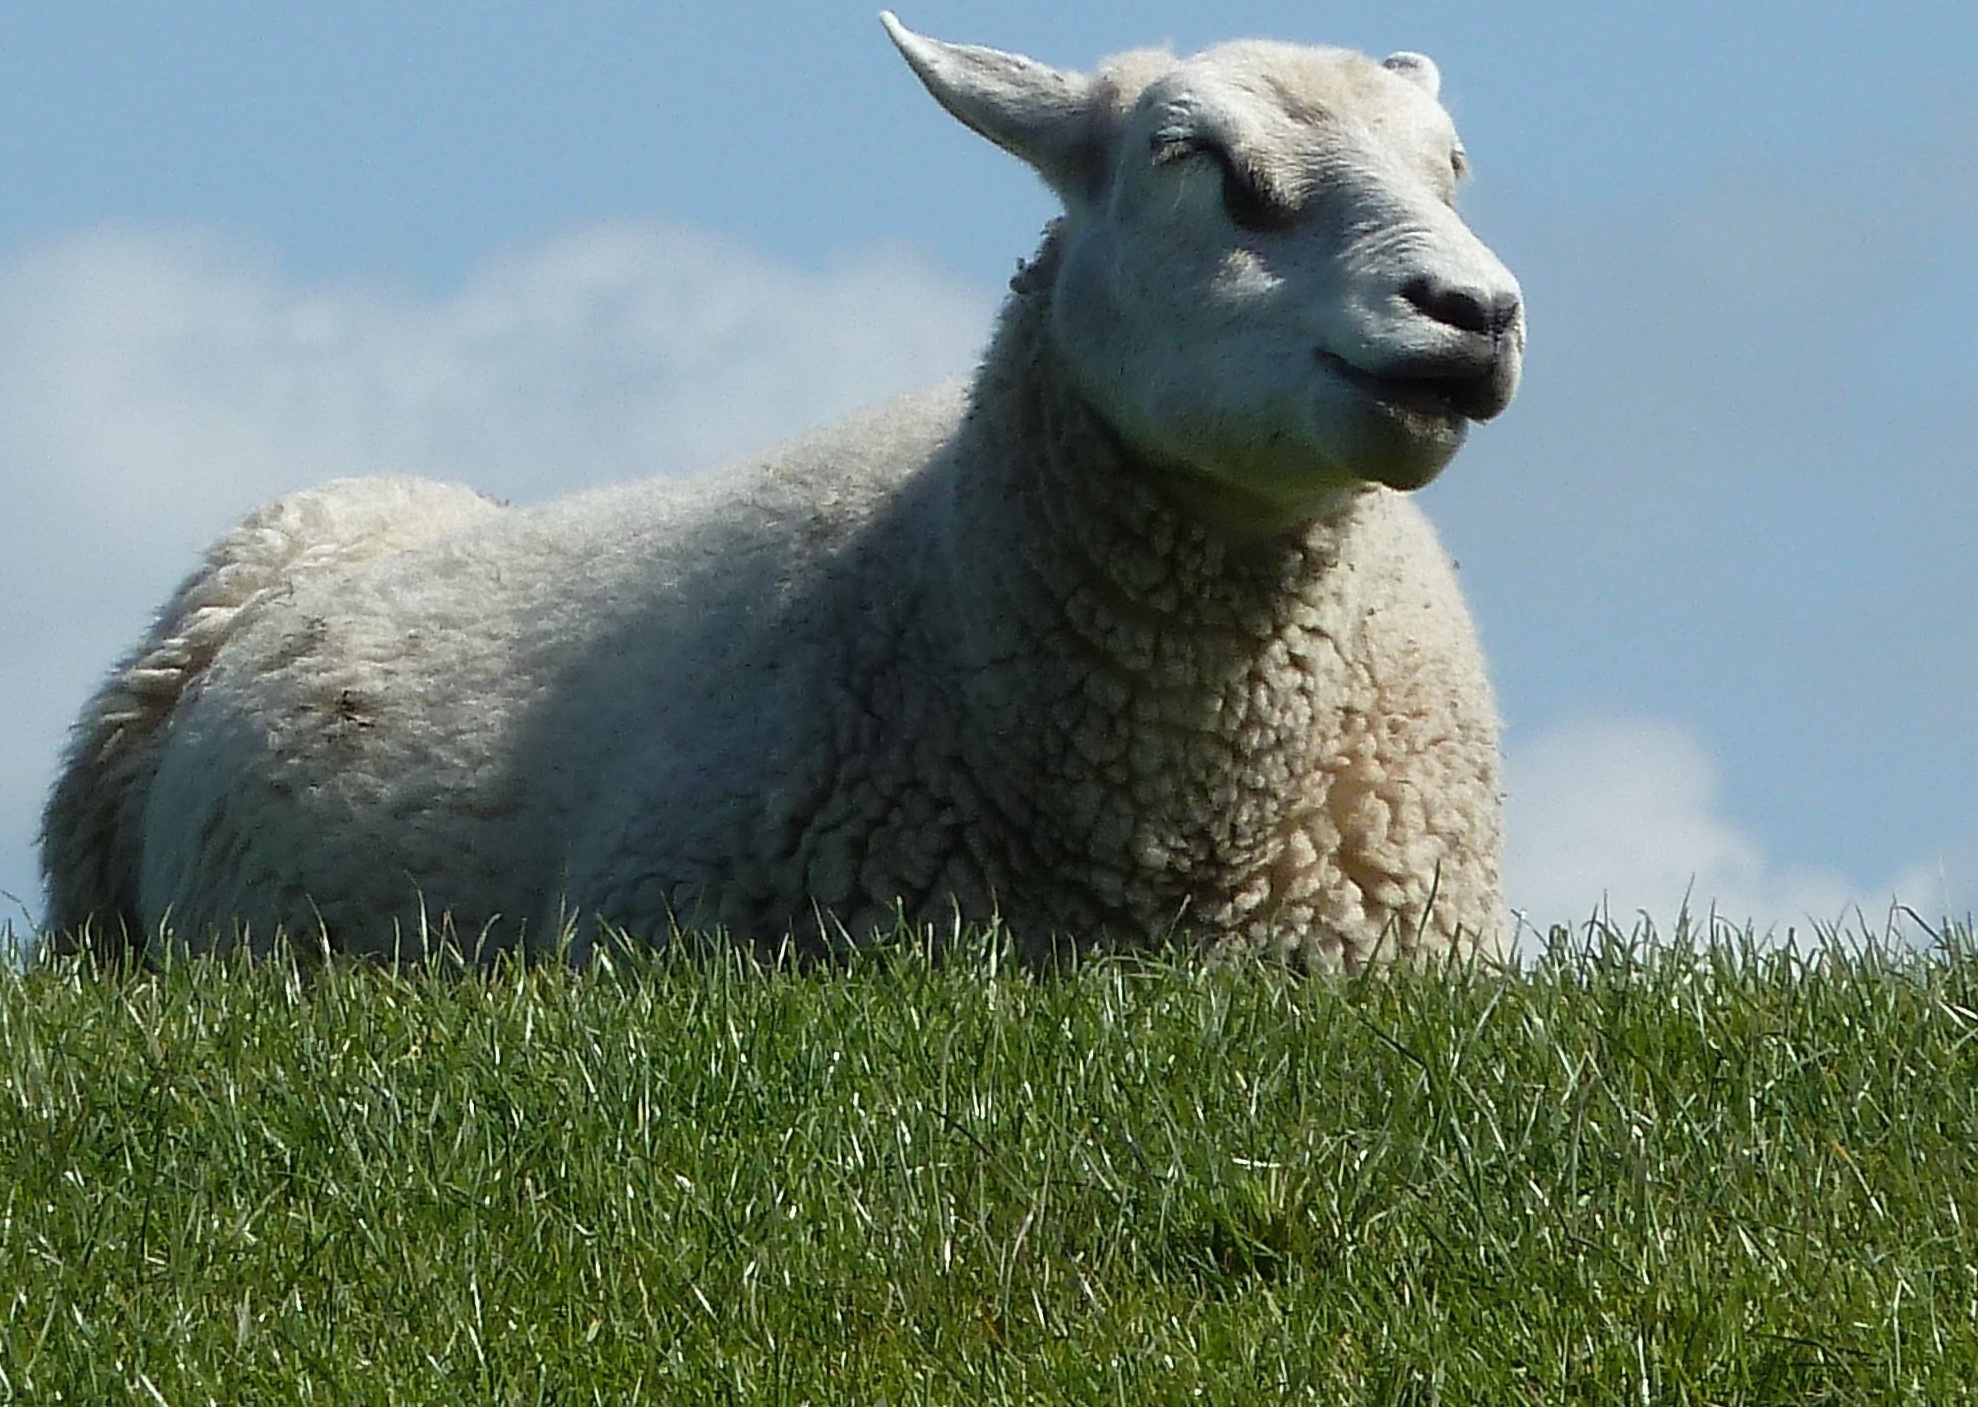
grass, meadow, countryside, spring, pasture, grazing, sheep, mammal, fauna, alpaca, netherlands, grassland, animals, farm animal, vertebrate, sheeps, outdoor life